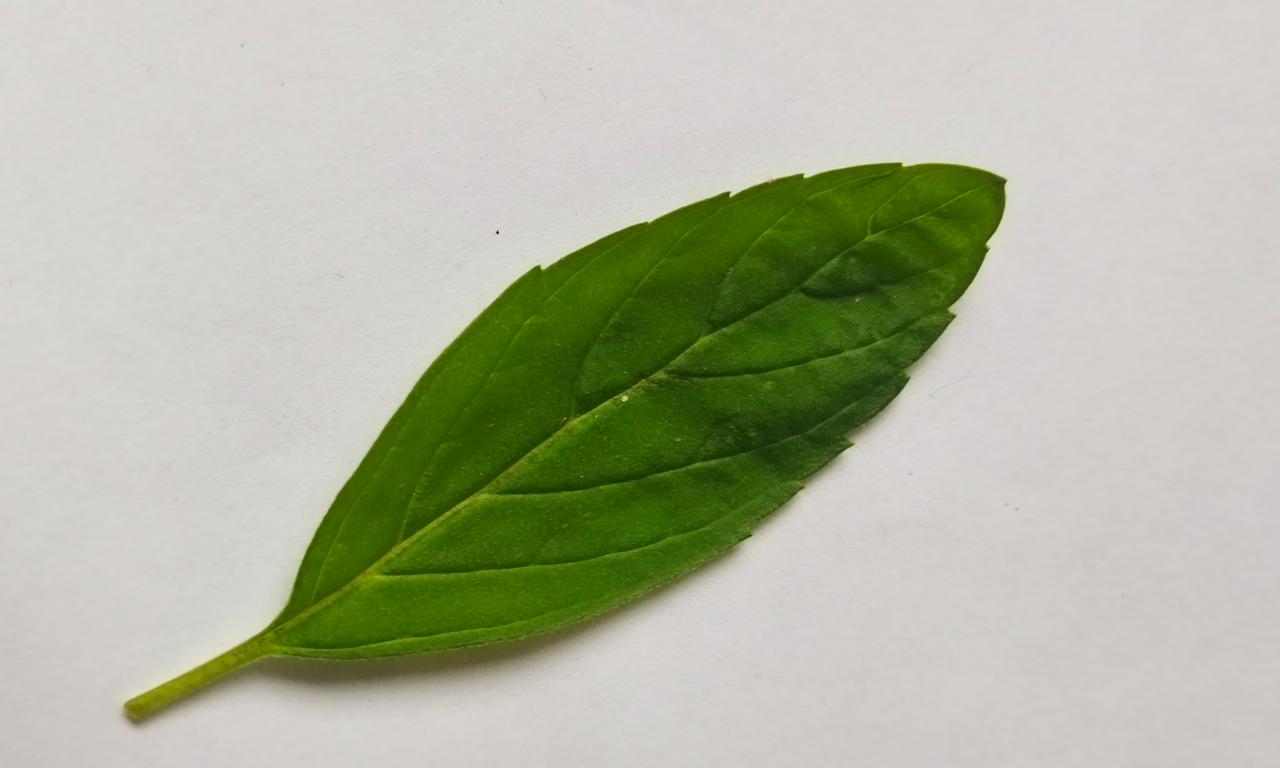
Label: Fresh